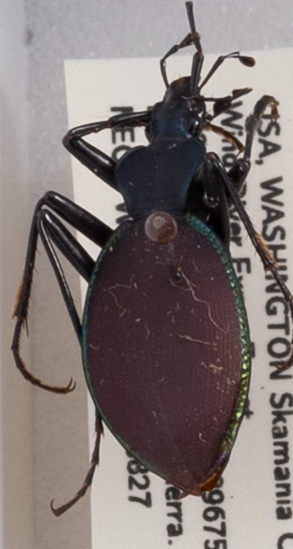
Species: Scaphinotus angusticollis
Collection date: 2019-08-27
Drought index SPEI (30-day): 0.3
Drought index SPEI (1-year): -1.45
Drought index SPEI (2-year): -1.69